Tamara Klink (sailor)

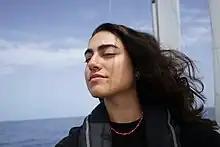
Tamara Klink

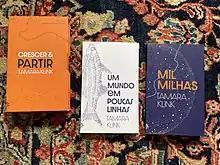
"Crescer e Partir" books, by Tamara Klink (Editora Peirópolis)

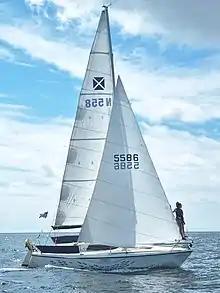
Sardinha Sailboat, Tamara Klink, Maxi Magic, Pelle Peterson

Tamara Klink is a Brazilian sailor and writer. At the age of 24, she became the youngest Brazilian to cross the Atlantic Ocean navigating solo.